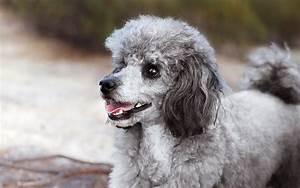
dog